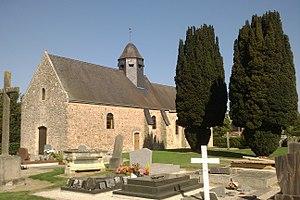
fr:Le Mesnil-Angot, commune fusionnée à fr:Graignes-Mesnil-Angot
Graignes-Mesnil-Angot est une commune française, située dans le département de la Manche en région Normandie, peuplée de 802 habitants.